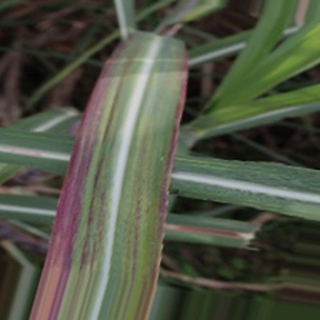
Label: sugarcane_bacterial_blight